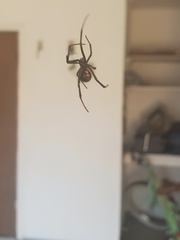
Species: Lactrodectus_hesperus